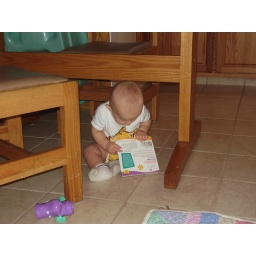
Reading under the kitchen table